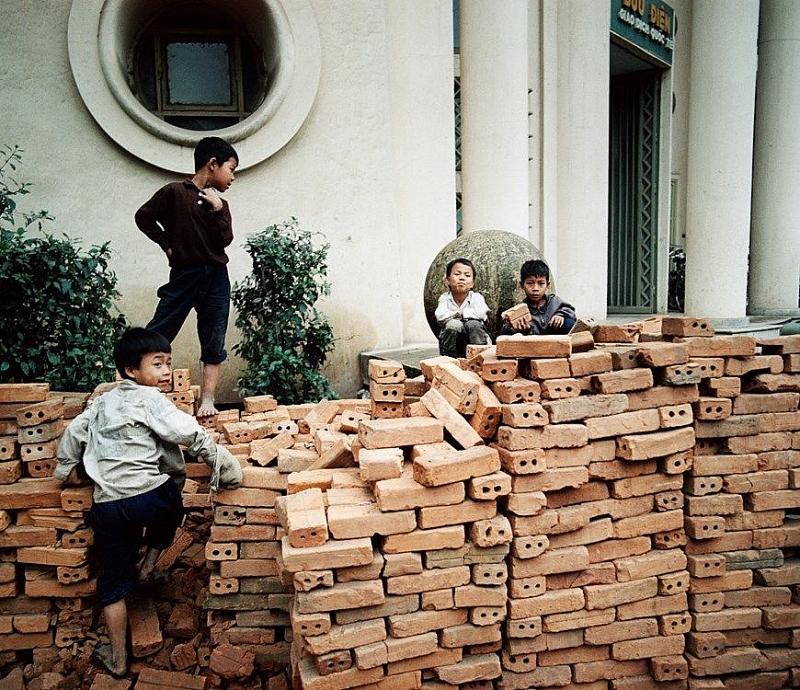
có một vài đứa trẻ xuất hiện ở bên đống gạch